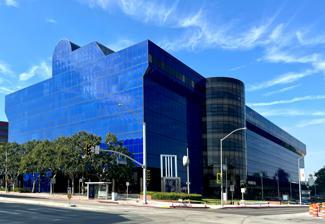
Building: Pacific Design Center
Country: United States of America
Year built: 1975
Multi-use facility in California, US Pacific Design Center Pacific Design Center, Center Blue aka The Blue Whale General information Address 8687 Melrose Ave Town or city West Hollywood , California Country United States Coordinates 34°04′56″N 118°22′57″W / 34.08232°N 118.38238°W / 34.08232; -118.38238 Completed 1975 Client Charles S. Cohen Owner Cohen Brothers Realty Corporation Design and construction Architect(s) César Pelli The Pacific Design Center , or PDC , is a 1,600,000-square-foot (150,000 m 2 ) multi-use facility for the design community in West Hollywood , California. One of the buildings is often described as the Blue Whale because of its large size relative to surrounding buildings and its brilliant blue glass cladding. Description The PDC houses the West Coast's top decorating and furniture market, with showrooms, public and private spaces and used to host a branch of the Museum of Contemporary Art (MOCA). The Center has 100 showrooms which display and sell 2,200 interior product lines to professional interior designers, architects, facility managers, decorators and dealers. The Pacific Design Center hosts many screenings, exhibitions, lectures, meetings, special events and receptions for the design, entertainment and arts communities. The annual Elton John AIDS Foundation Academy Award Party has traditionally been held at the PDC. The party is one of the longest running and best known of the post-Oscar parties as well as being a multimillion-dollar fundraiser for the foundation. The interior of one floor of the Blue Whale, and the escalators of the same building, are used extensively as the underground workshops for the Westworld TV series. Architecture Designed by Argentine architect César Pelli , the 14-acre (57,000 m 2 ) campus opened in 1975, with the 750,000-square-foot (70,000 m 2 ) Center Blue . Architect Norma Merrick Sklarek also contributed to the architectural design of the building. Center Green opened in 1988, adding 450,000 square feet (42,000 m 2 ). The final phase of the plan, Center Red , opened in 2013 with an additional 400,000 square feet (37,000 m 2 ). Gallery Center Green and the central fountain at the Pacific Design Center Pacific Design Center Center Green Pacific Design Center Center Blue or "The Blue Whale" Pacific Design Center - Red Building nearing completion, Feb. 28, 2011 MOCA at the Pacific Design Center A fashion show at the Pacific Design Center, 1976 Tenants Entity Location WeWork Red Building References